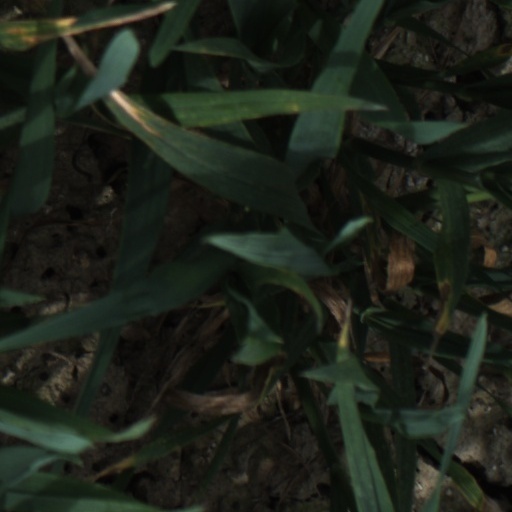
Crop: wheat